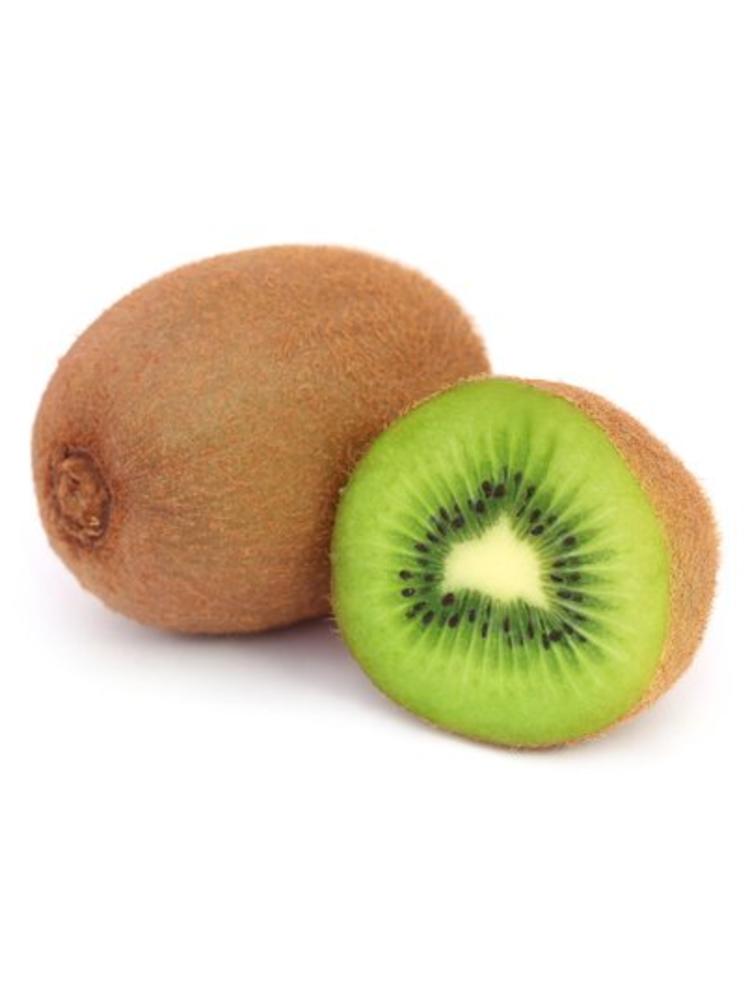
Label: Kiwi